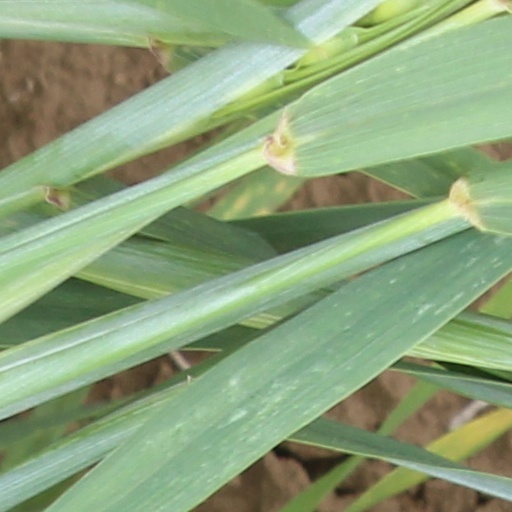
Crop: wheat